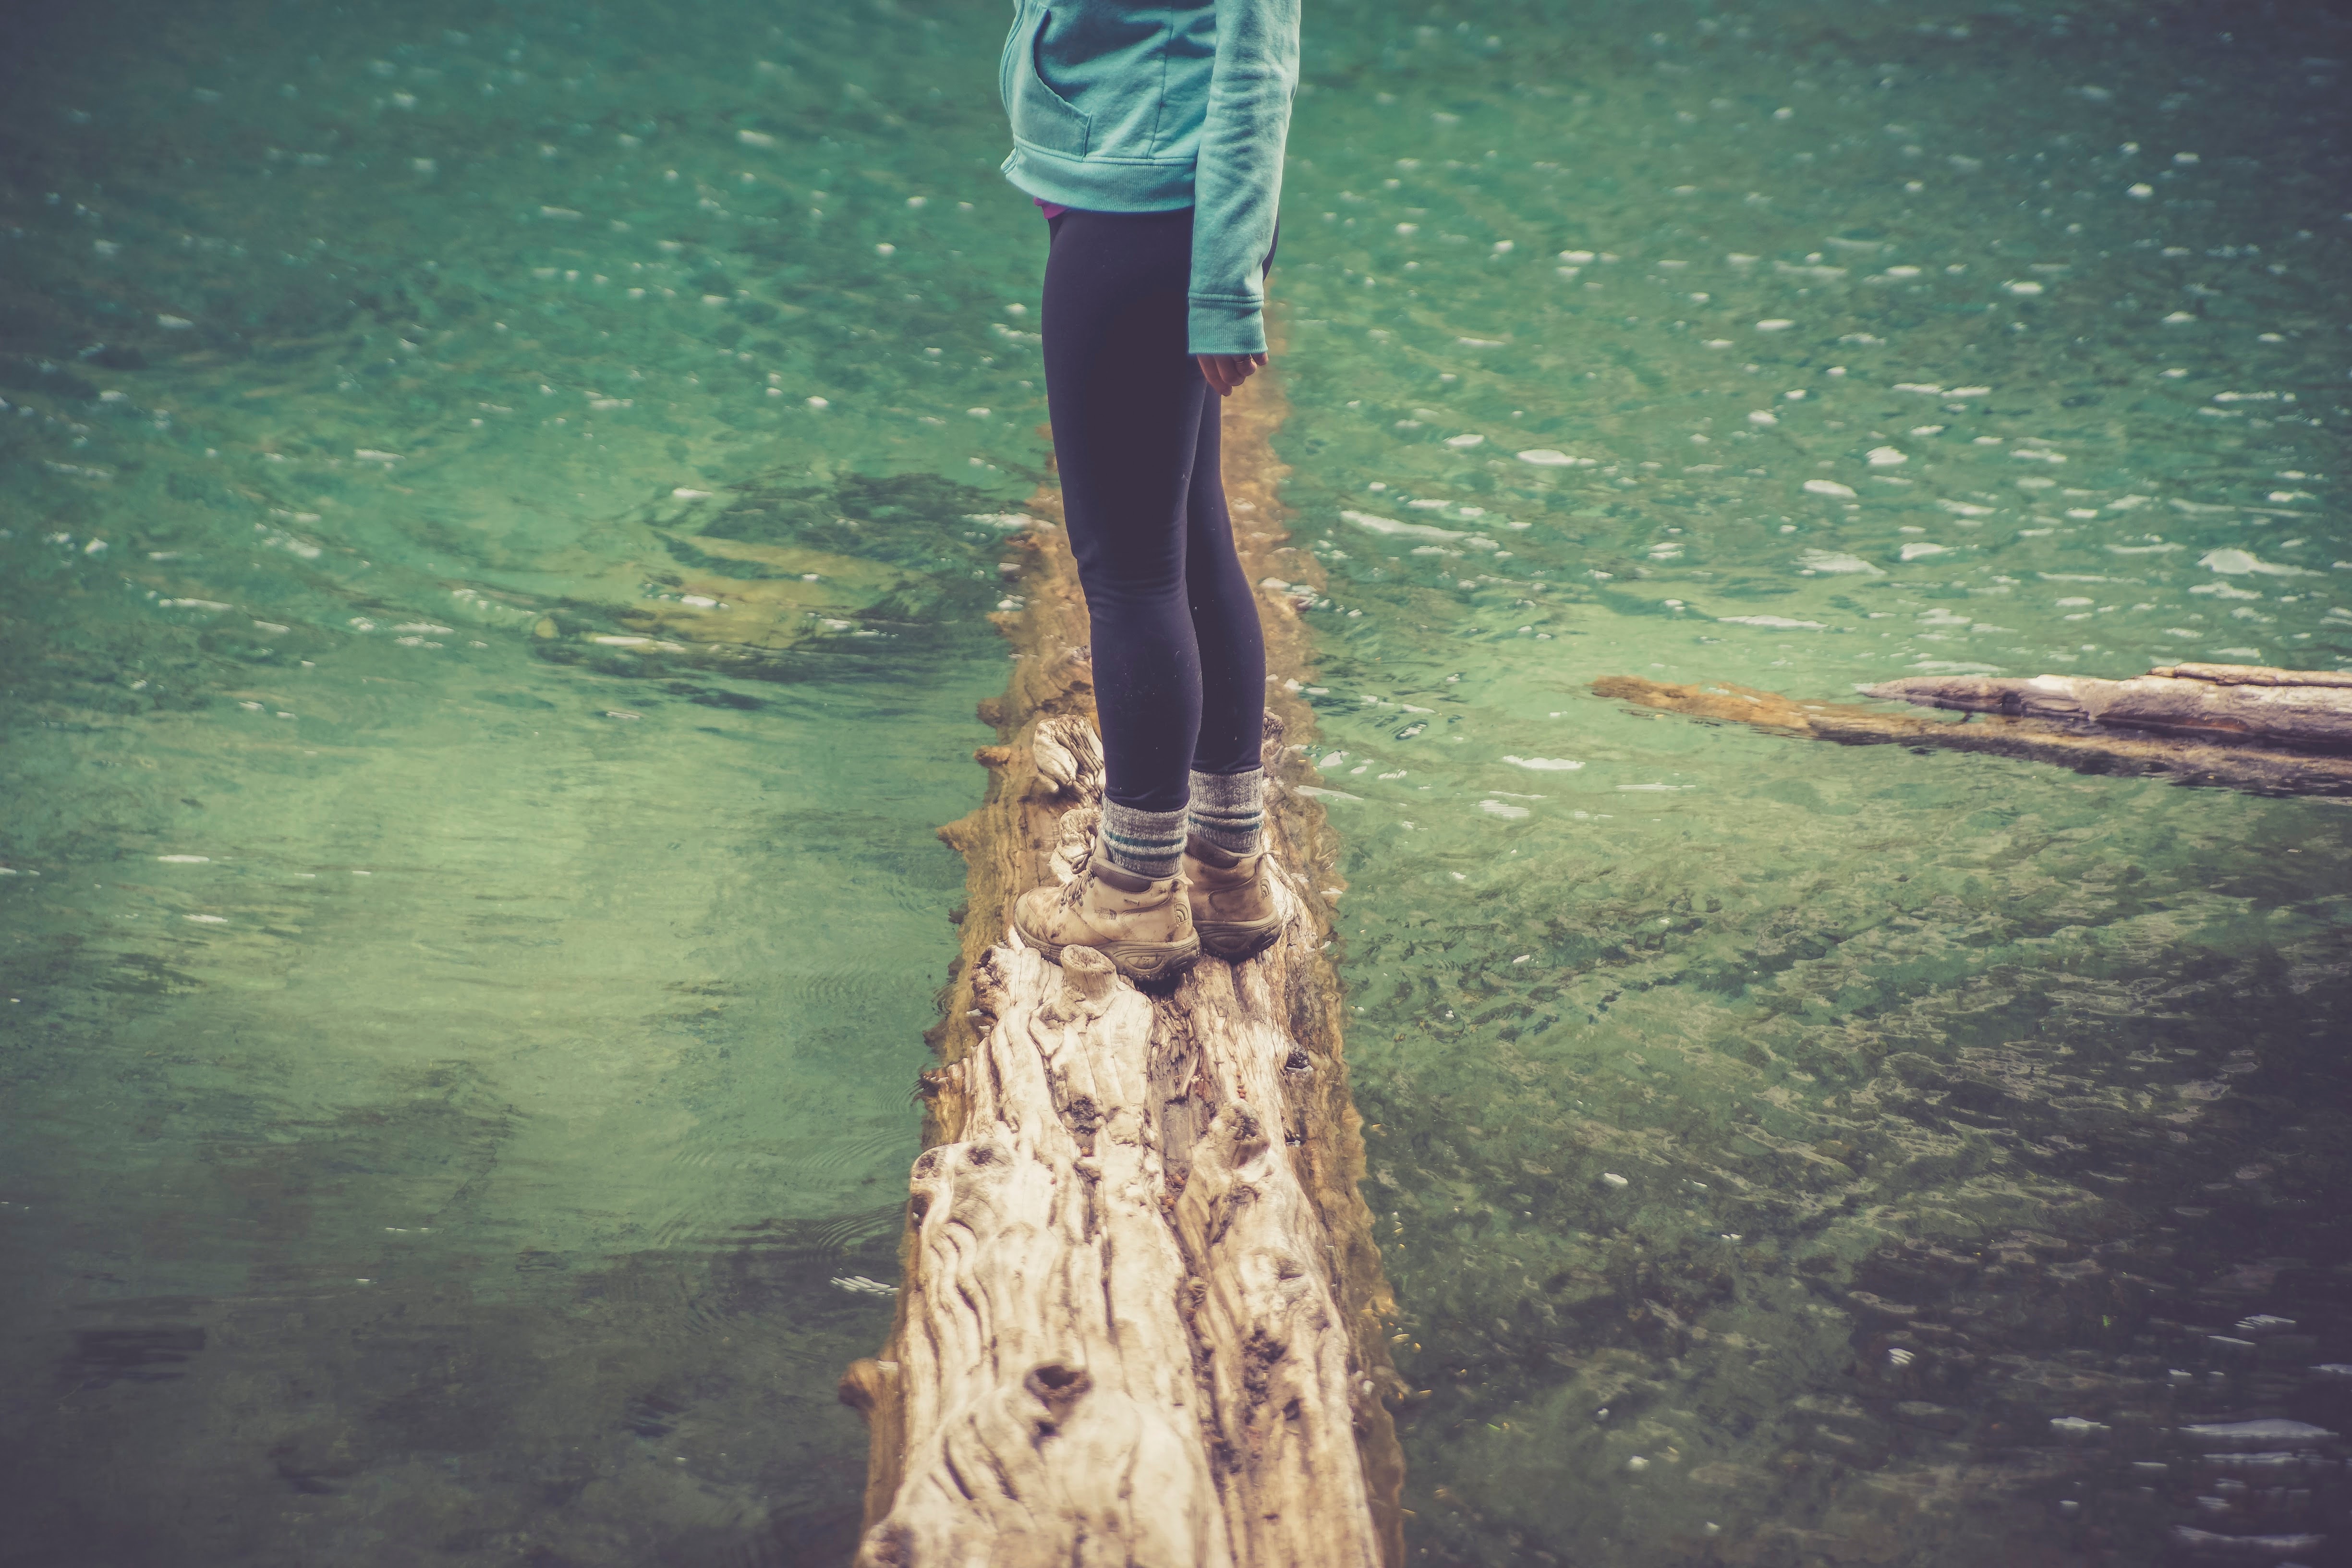
sea, tree, water, nature, wood, woman, sunlight, lake, female, log, green, reflection